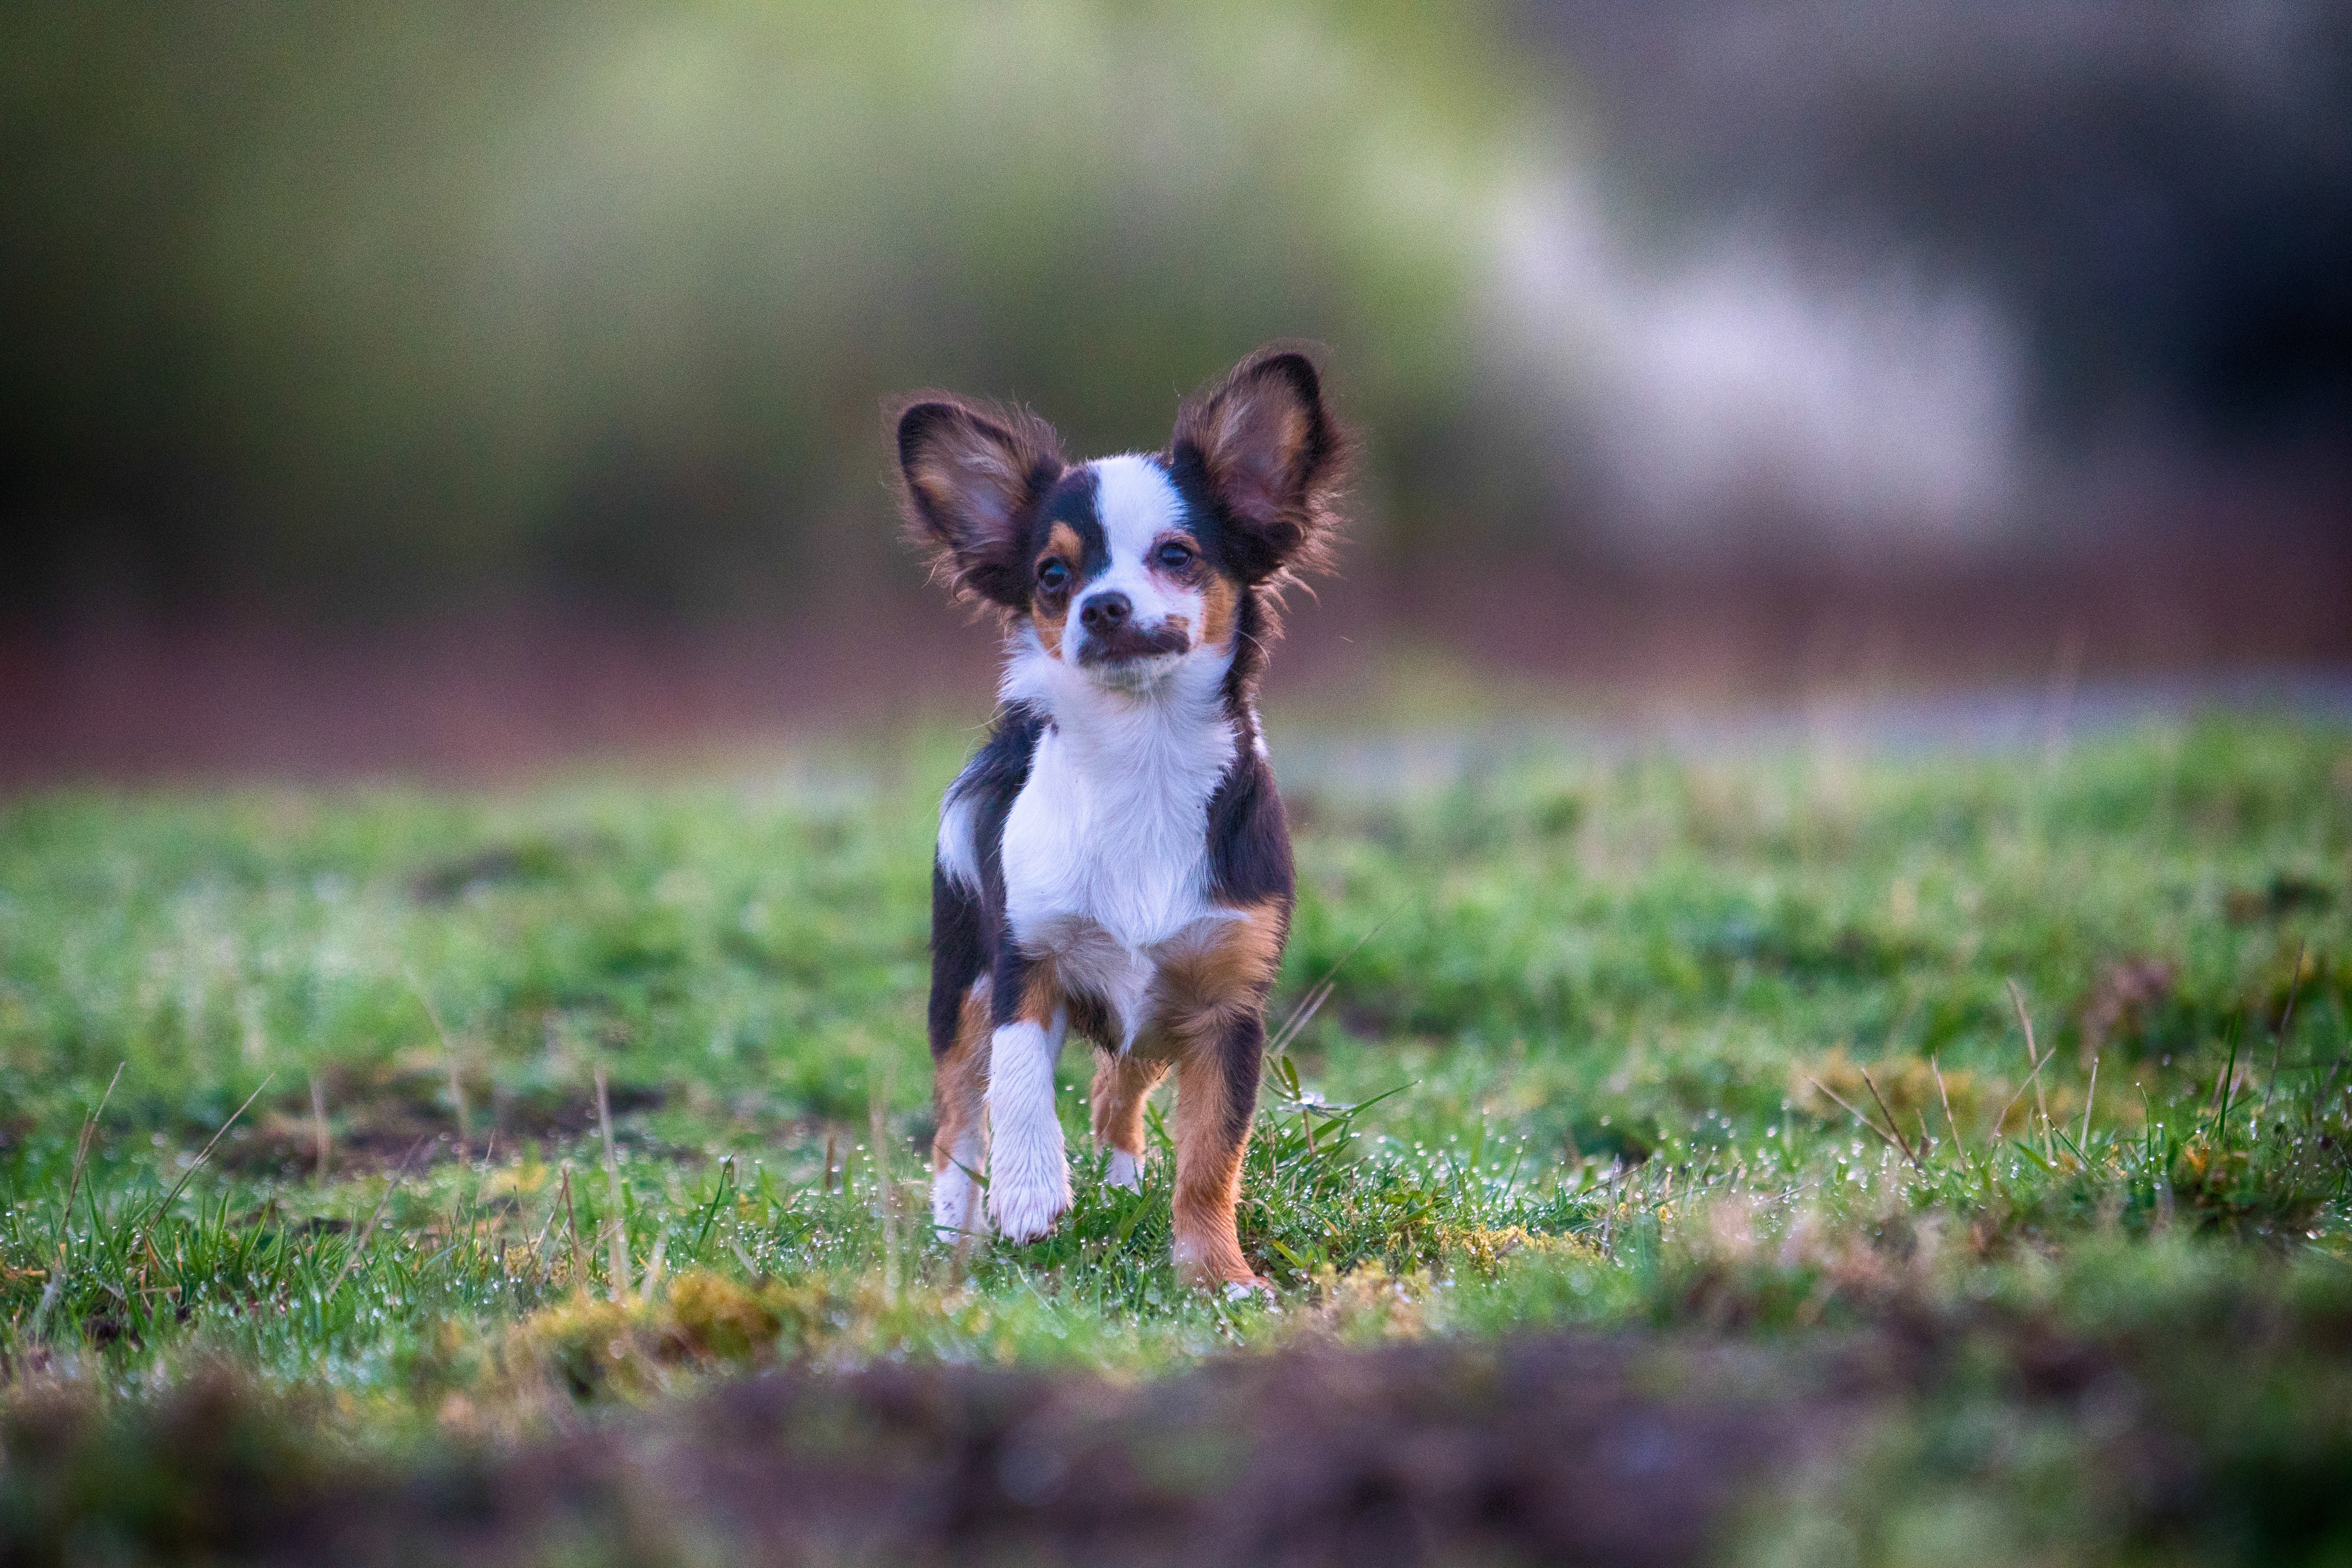
nature, grass, outdoor, white, meadow, sweet, puppy, dog, animal, cute, male, pet, young, fluffy, small, mammal, black, hairy, vertebrate, chihuahua, out, curious, attention, dog breed, animal portrait, purebred dog, young dog, in the free, hundeportrait, small dog, knuffig, chiwawa, chihuahua puppy, dog like mammal, carnivoran